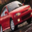
Label: automobile